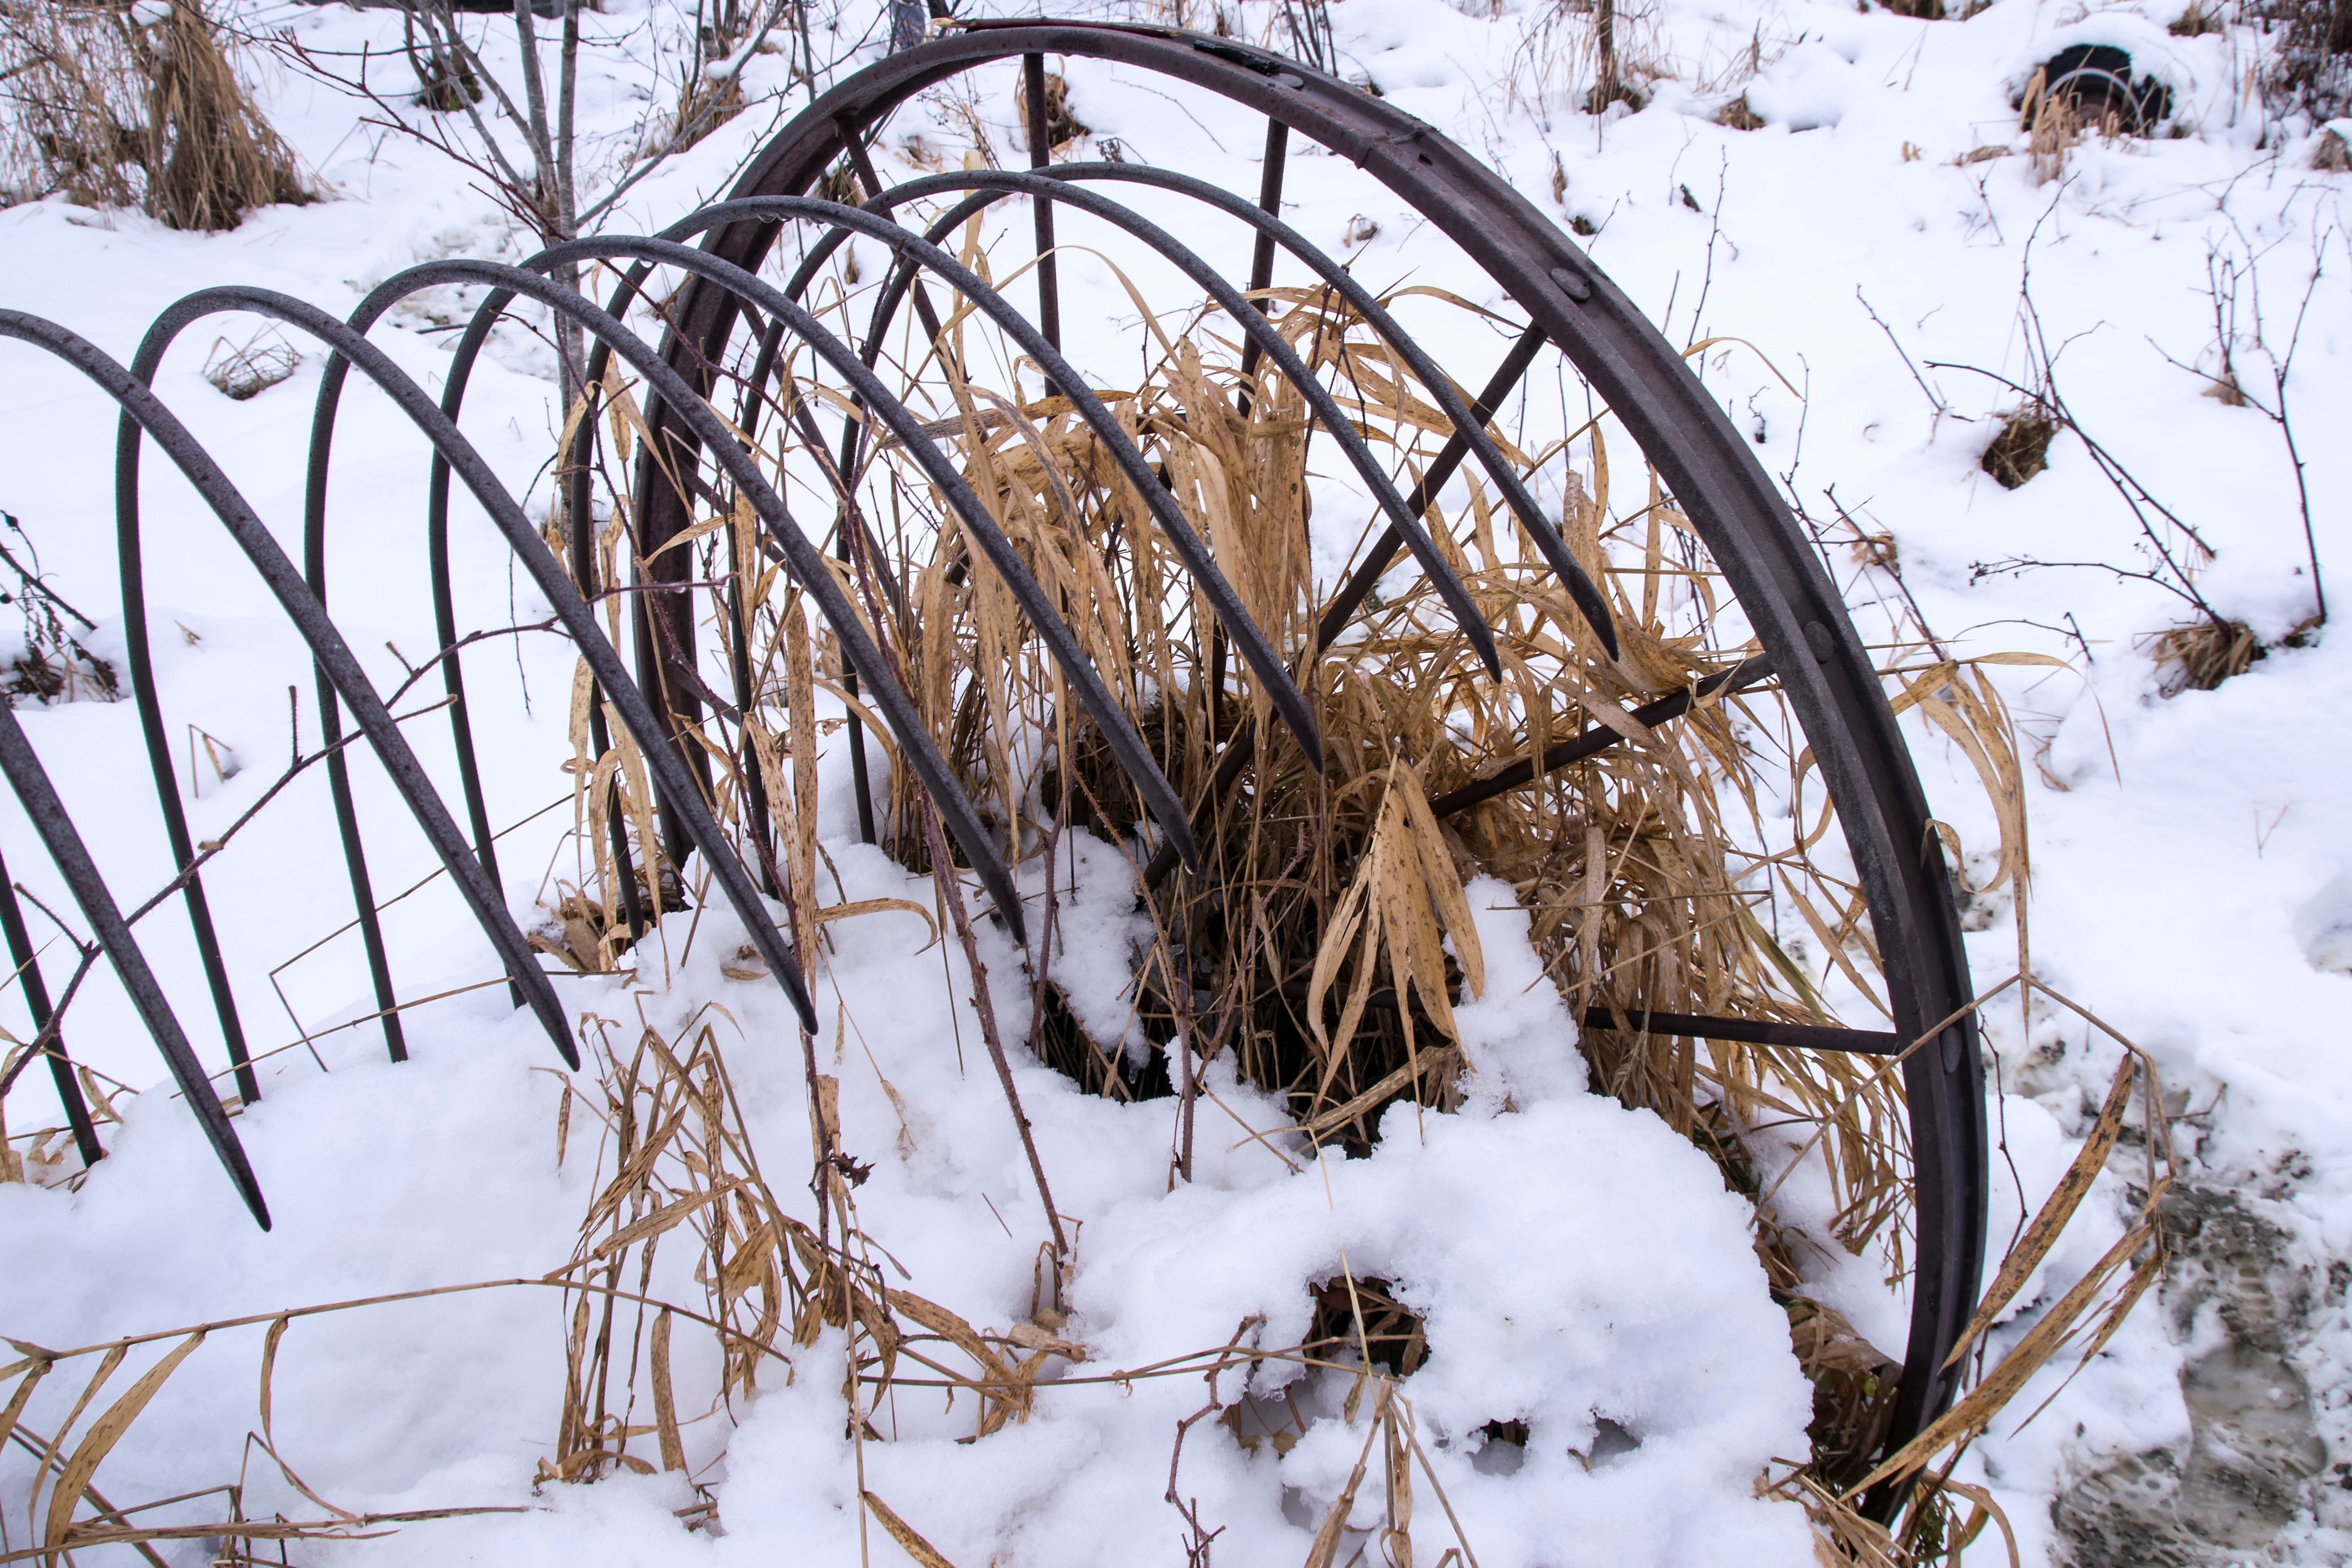
tree, nature, branch, snow, winter, frost, ice, weather, season, twig, canada, quebec, sherbrooke, freezing, winter storm